Roosevelt Gabbros

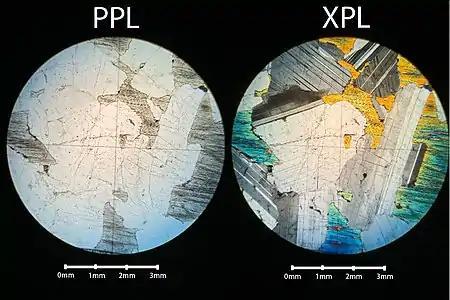
A thin section of the Roosevelt Gabbros in both PPL and XPL revealing pyroxene and plagioclase

The Roosevelt Gabbros formation is differentiated from the Glen Mountain Layered Complex by the abundant presence of biotite and the inclusion of pink, brown, and green amphiboles. It is also differentiated from the Glen Mountain Layered Complex by the structures it forms, with the Roosevelt Gabbros forming irregular blobby dikes and sills which intrude the older Glen Mountain Layered Complex. It is almost entirely gabbro, with the exception of where the younger Mount Scott Granite contacts the Roosevelt Gabbros. At these contacts more intermediate to felsic rocks such as quartz gabbro and granodiorite are found. This less mafic material is considered to be a hybrid unit between the two intrusions.